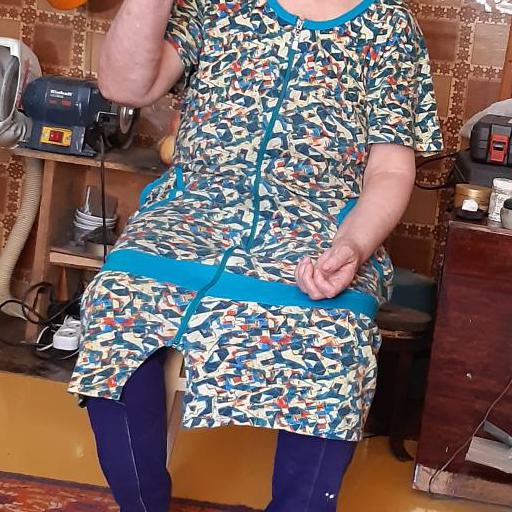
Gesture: no_gesture